The Yellow Handkerchief (1977 film)

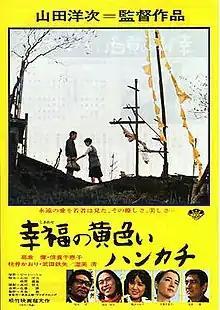
Theatrical poster to "The Yellow Handkerchief" (1977)

is a 1977 Japanese film directed by Yoji Yamada. It was the winner of the first Best Picture award at the Japan Academy Prize. The film was inspired by the American song "Tie a Yellow Ribbon Round the Ole Oak Tree," itself based on a column series written by journalist Pete Hamill for the "New York Post" in 1971.